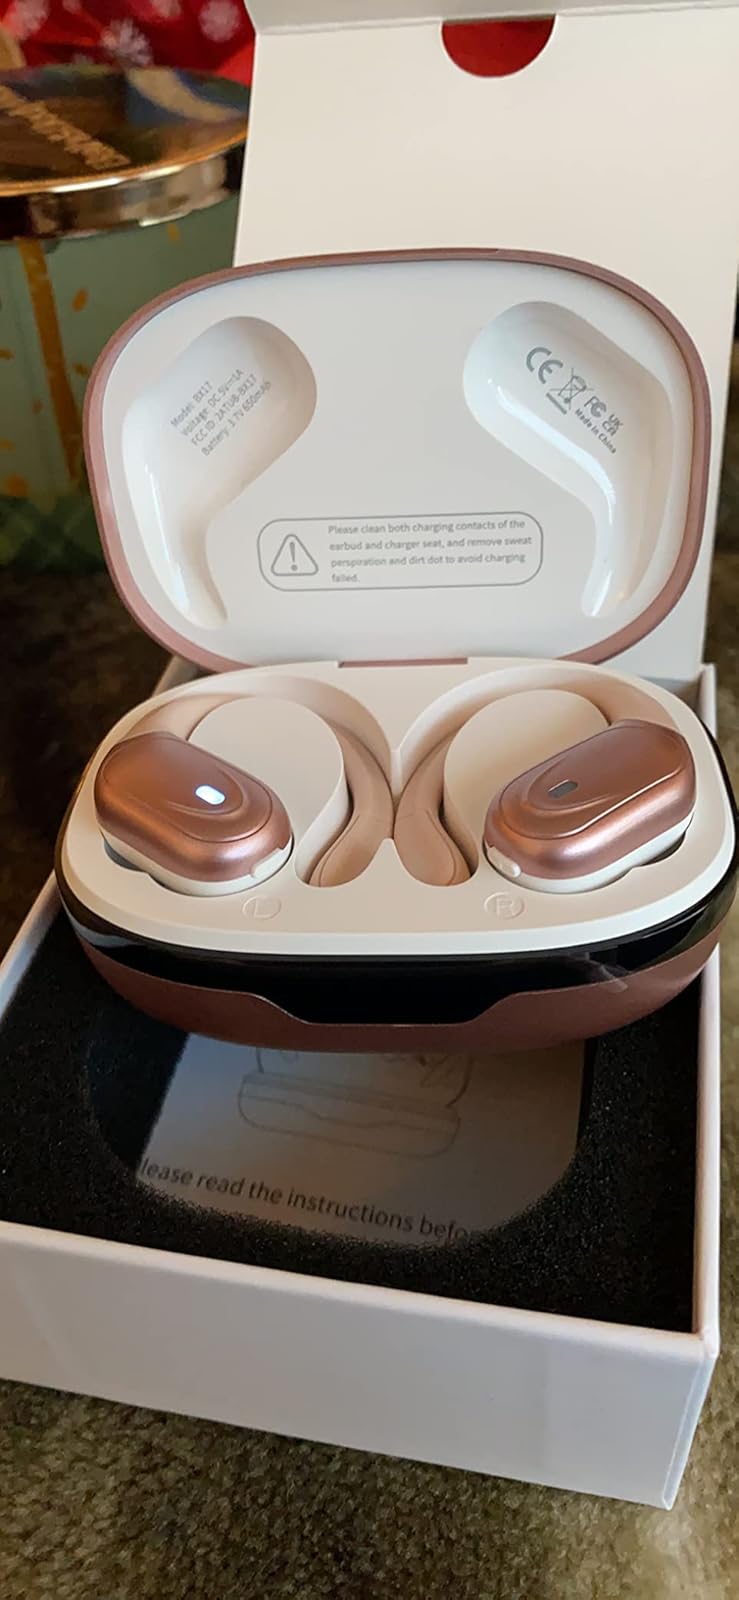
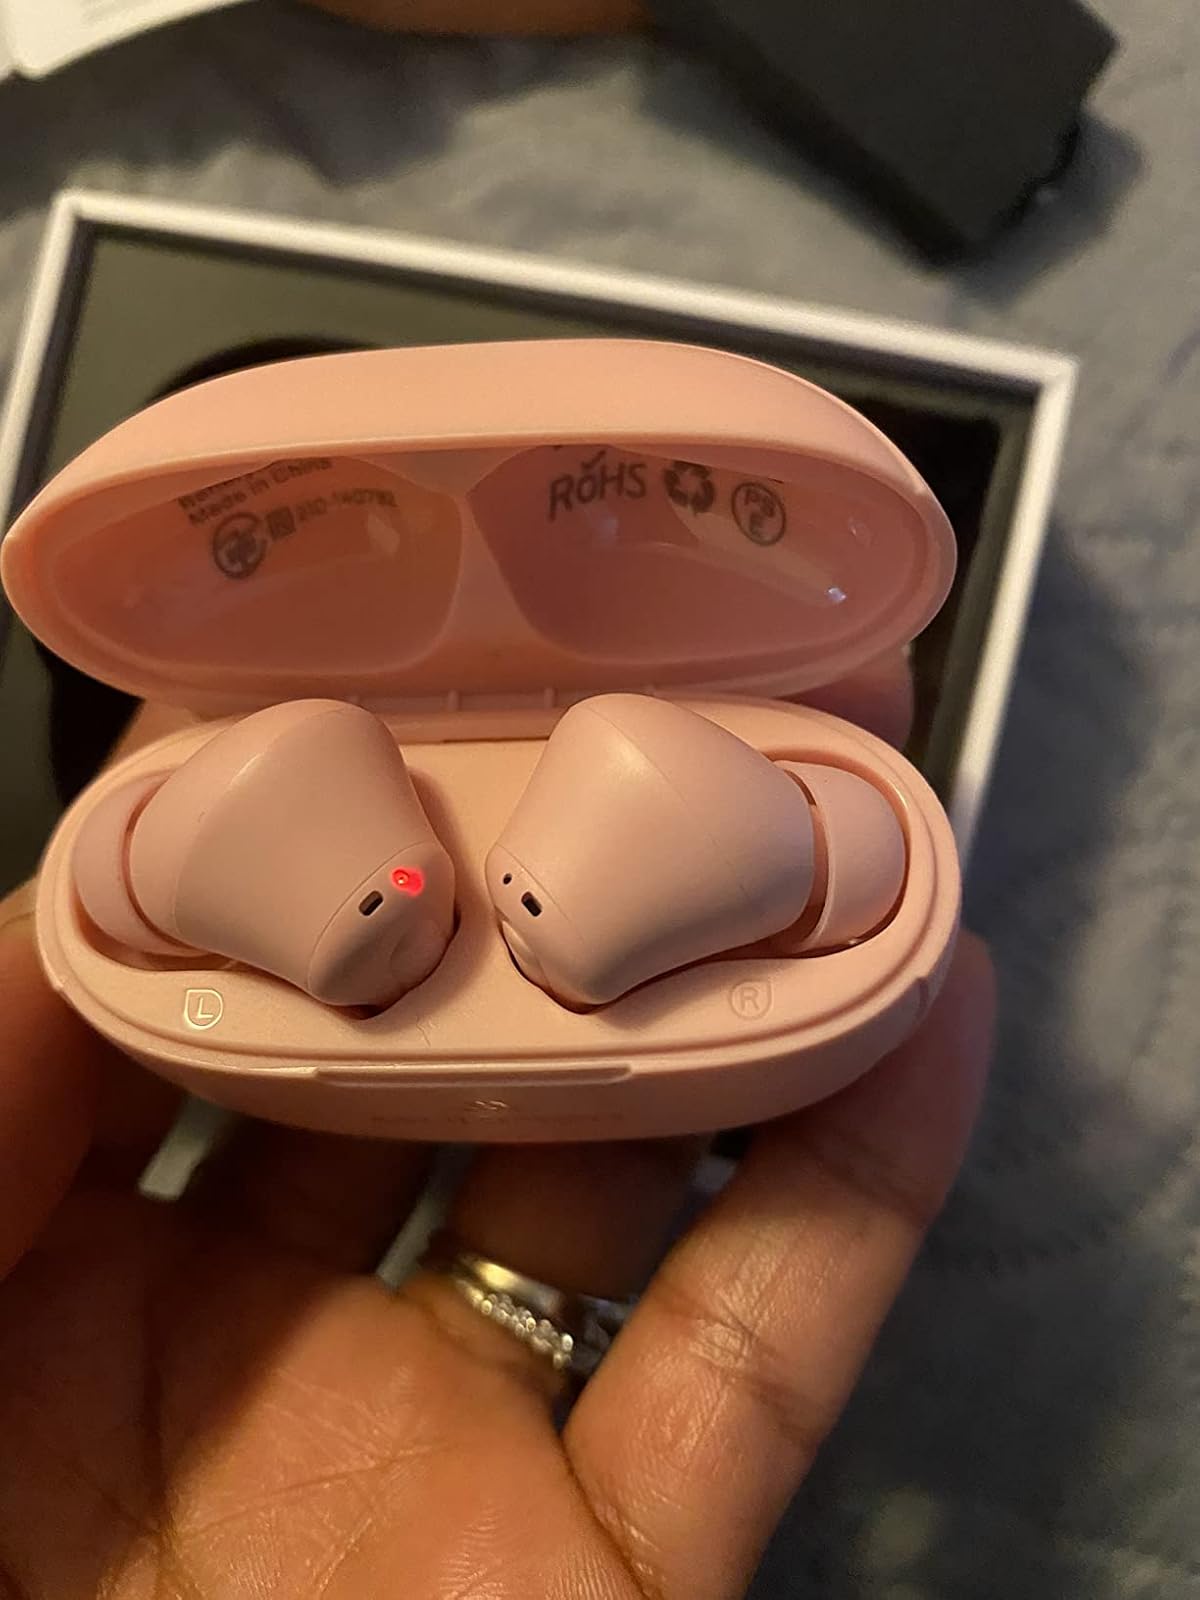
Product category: earbuds
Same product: no